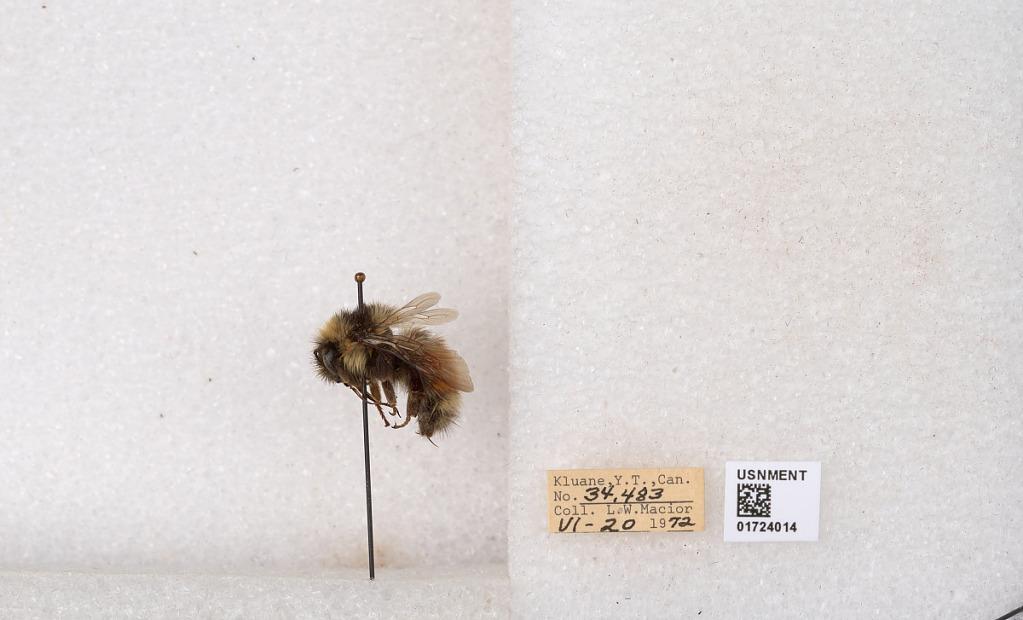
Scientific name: Bombus (Pyrobombus) sylvicola Kirby
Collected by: L. Macior
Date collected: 1972-6-20
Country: Canada
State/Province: Yukon Territory
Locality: Kluane National Park and Reserve
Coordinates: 60.7493, -139.504